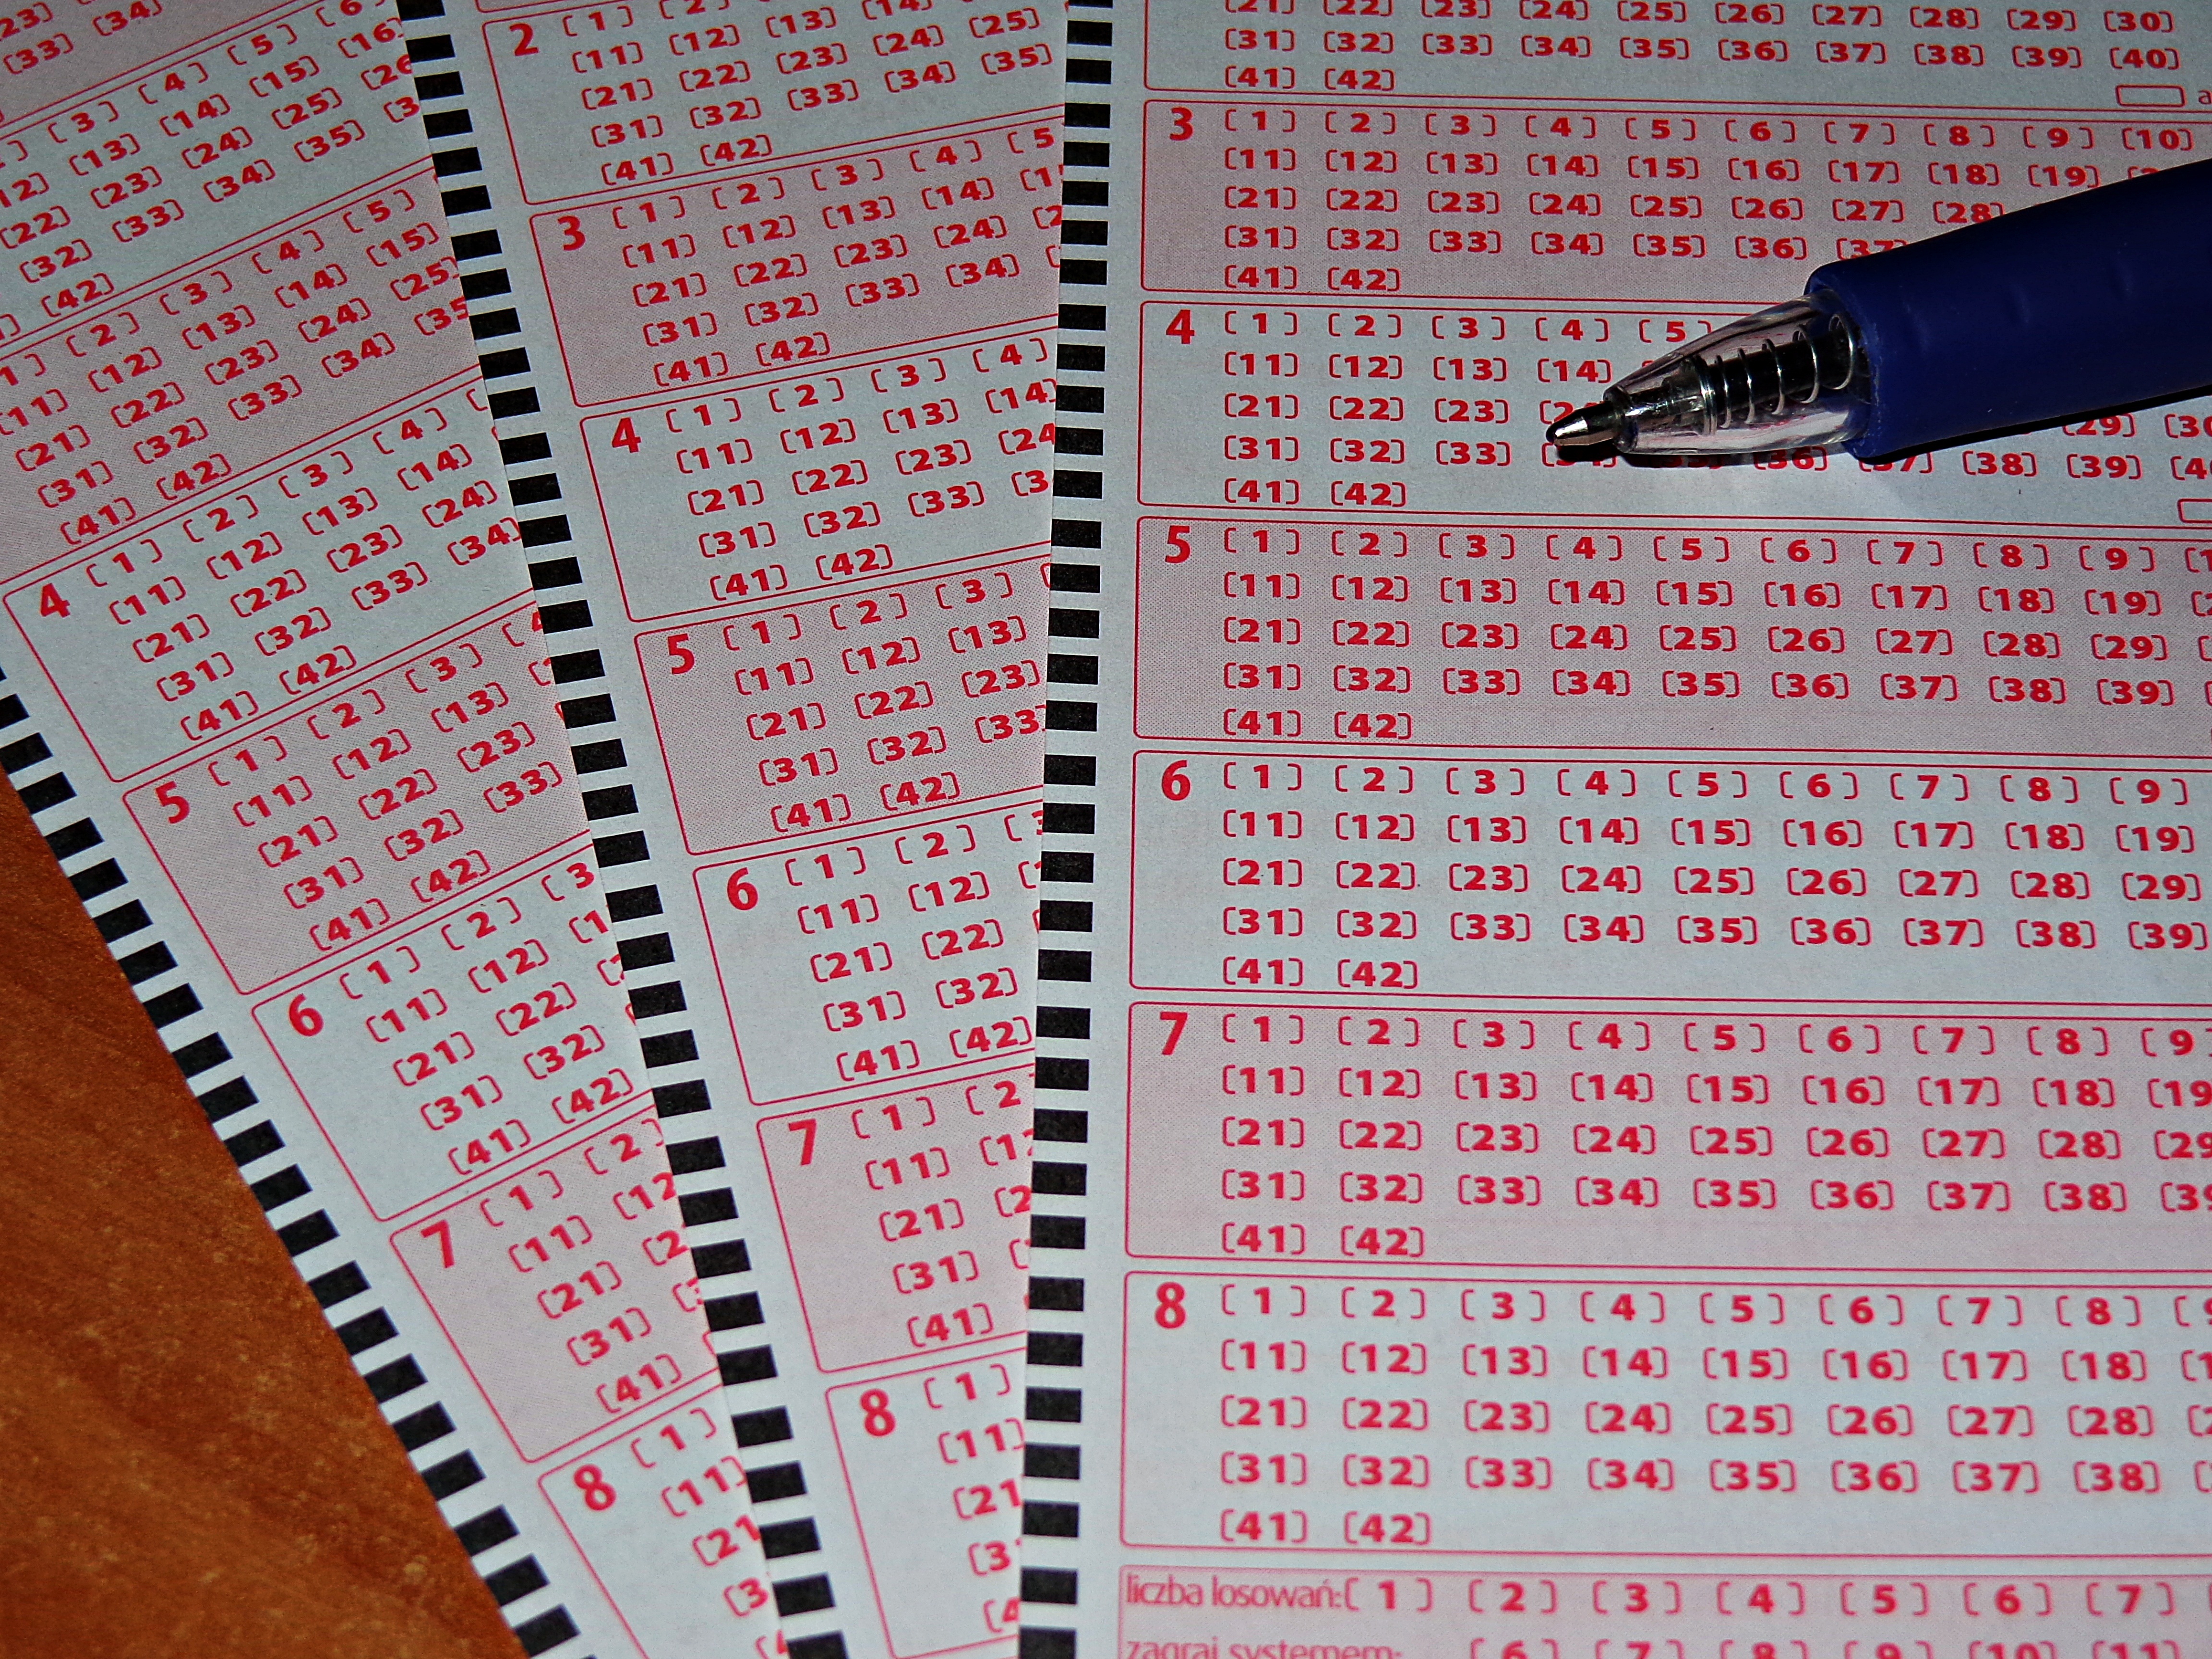
writing, pencil, game, number, pen, line, money, paper, card, font, cards, happiness, text, draw, gaming, safe, lotto, form, win, coupon, digit, the number of